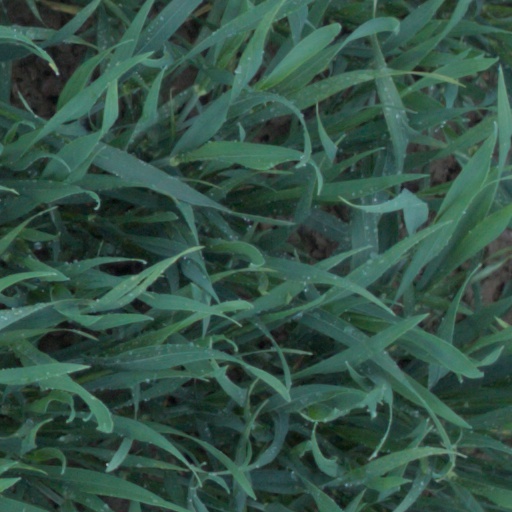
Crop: wheat